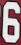
Number: 6